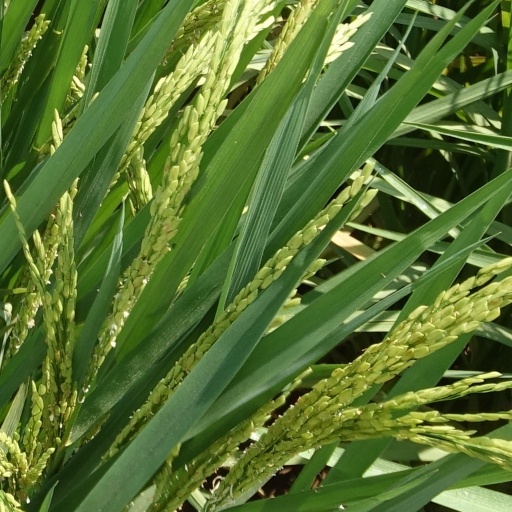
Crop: rice